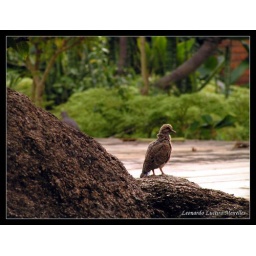
Filho de pomba que nasceu num limoeiro aqui de casa.A dove son that born in a lemon tree in my home.